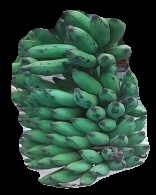
Variety: elakki-bale
Grade: grade3